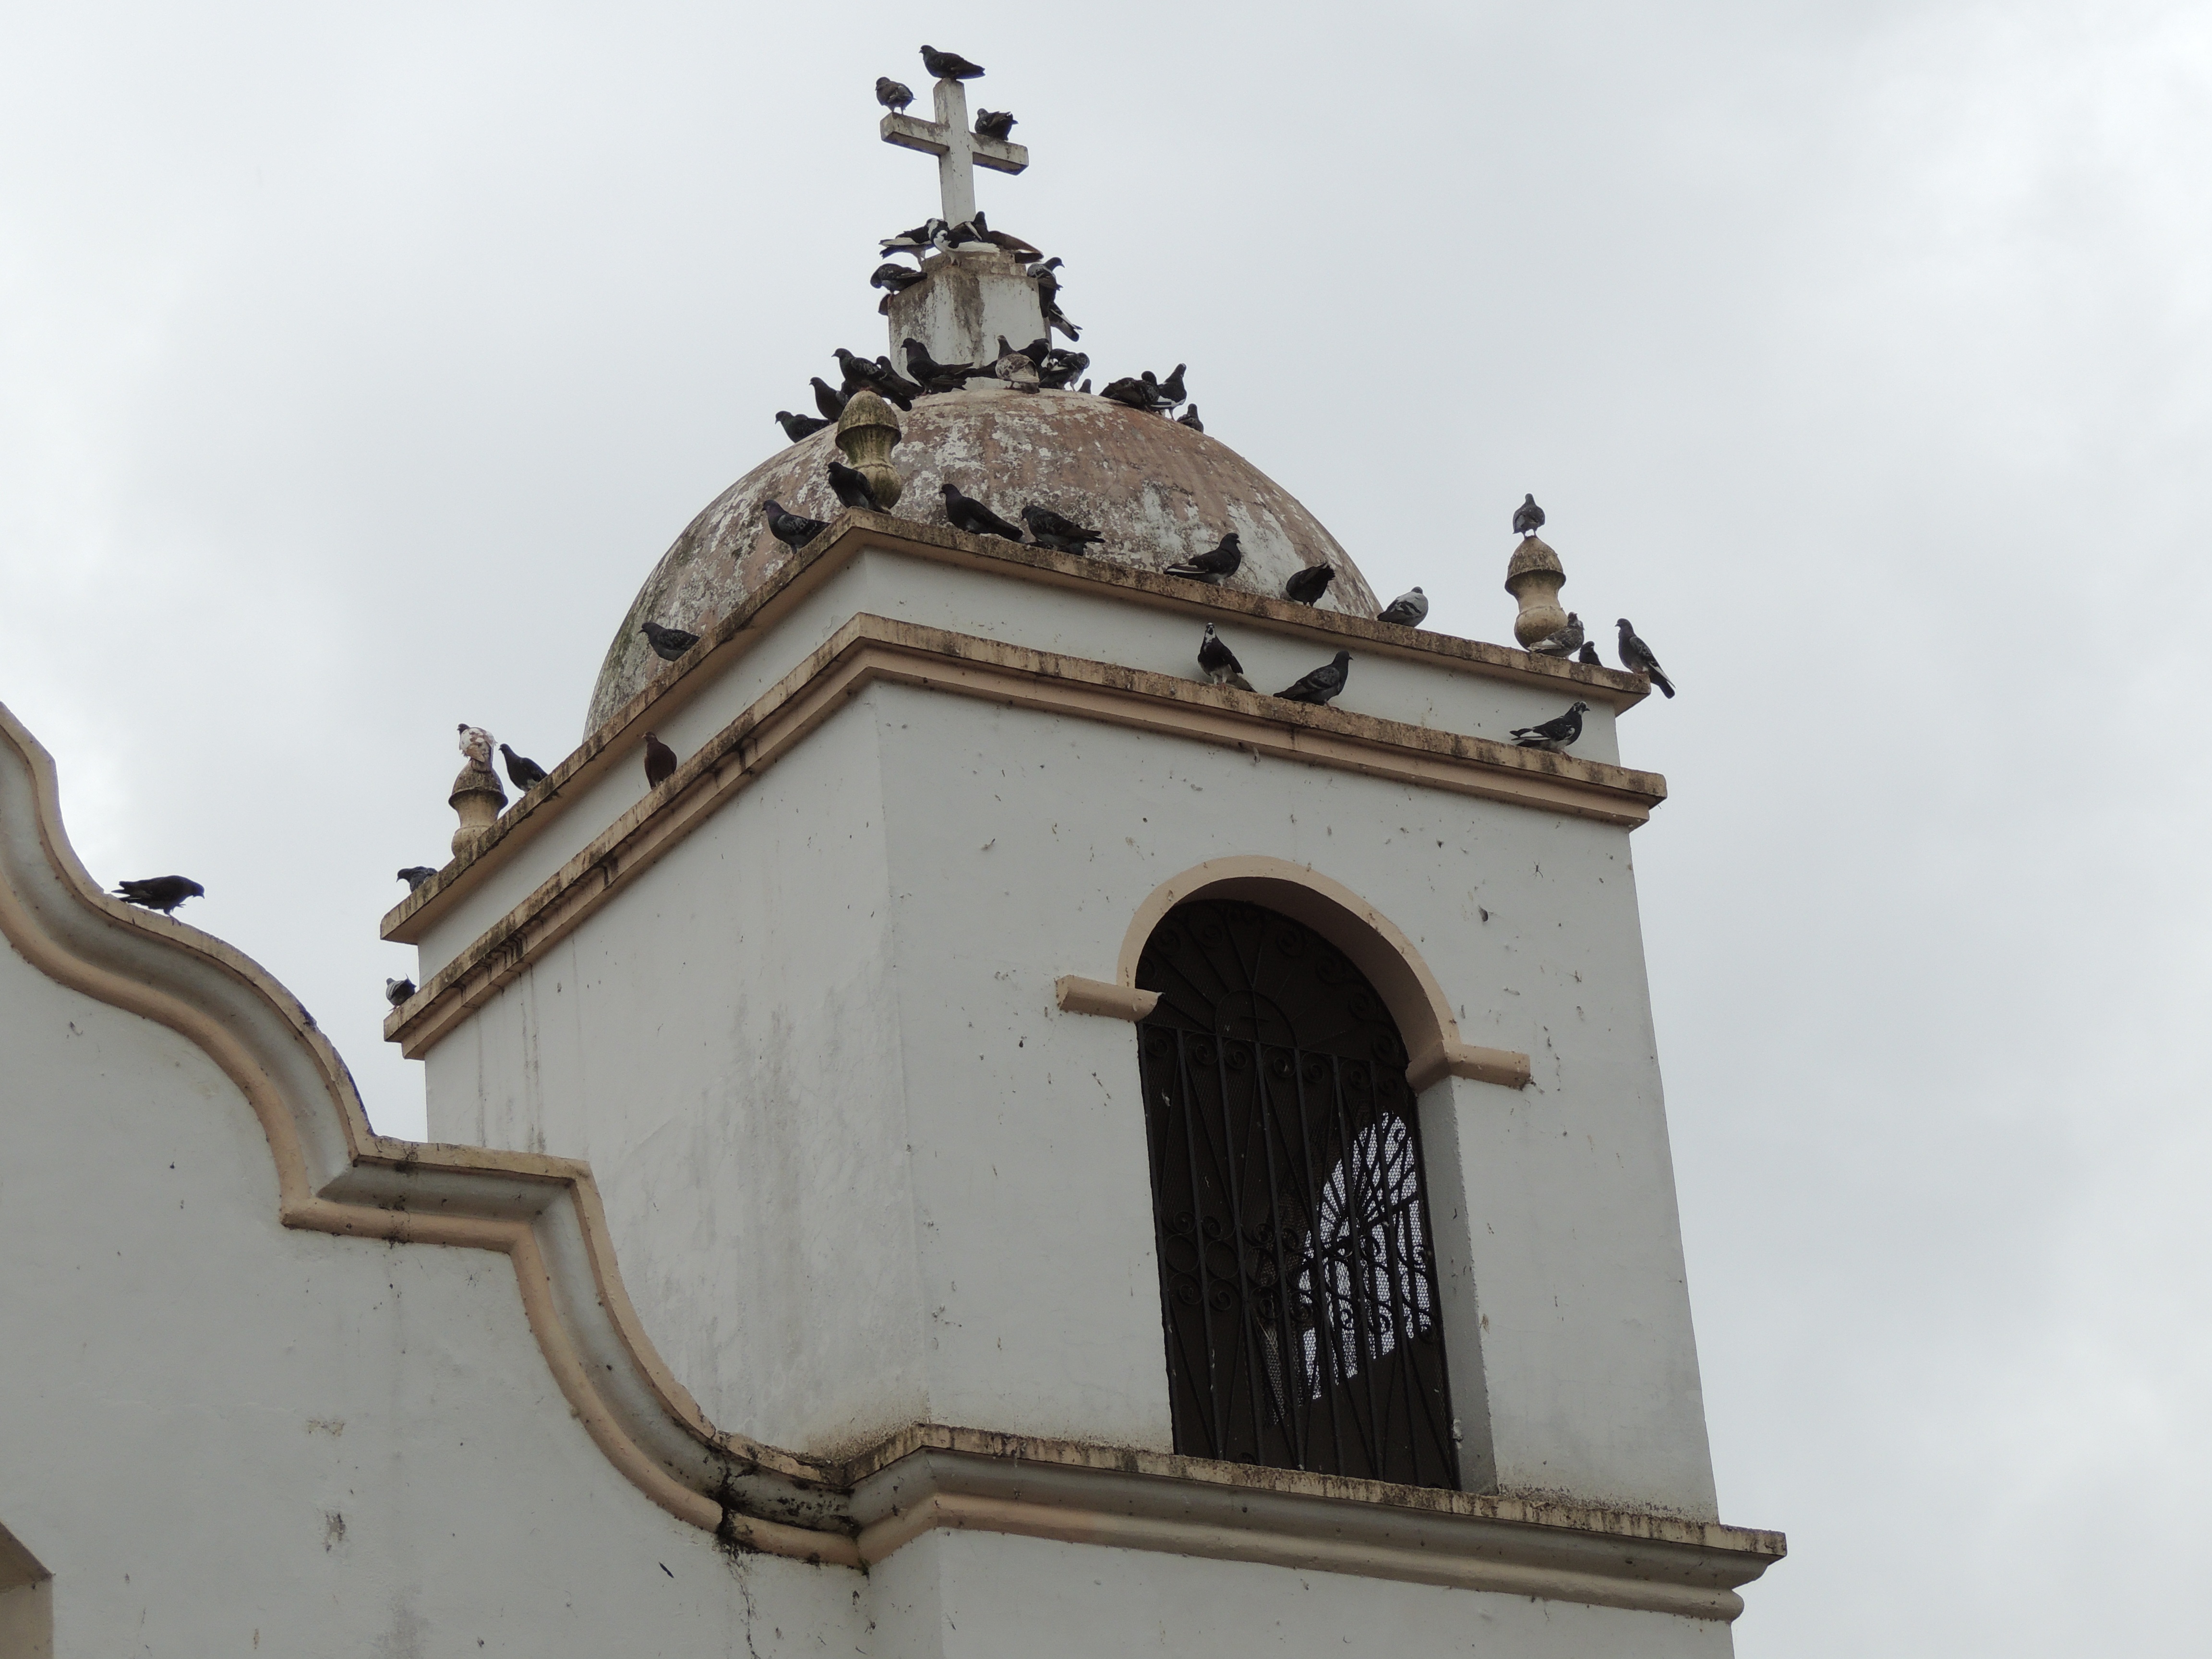
architecture, bell, church, cathedral, chapel, place of worship, church bell, bell tower, steeple, parish, dome